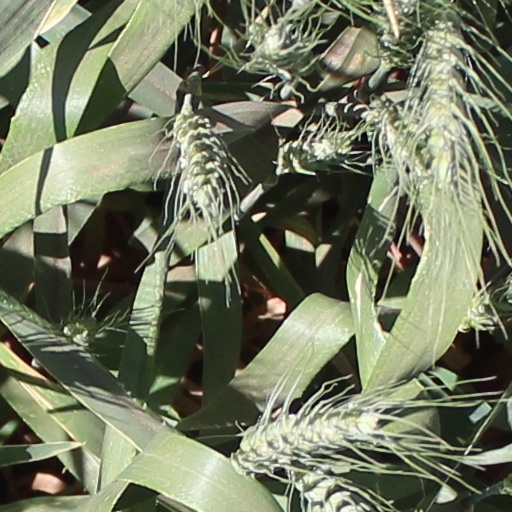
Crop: wheat